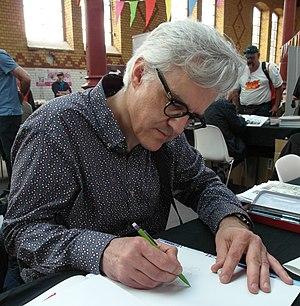
Jean-Luc Delvaux, auteur belge de bande dessinée, dessine à la Comiciade 2018 à Aix-la-Chapelle